Mythopoeia

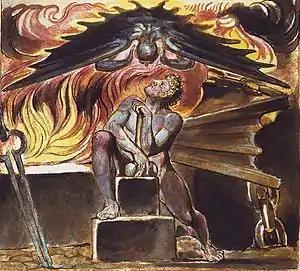
William Blake's mythology is both written and illustrated. Here, Los is tormented at his smithy by the Spectre in an illustration to .

William Blake set out his mythology in his "prophetic works" such as "Vala, or The Four Zoas". These name several original gods, such as Urizen, Orc, Los, Albion, Rintrah, Ahania and Enitharmon. Later in the 19th century, stories by George MacDonald and H. Rider Haggard created fictional worlds; C. S. Lewis praised both for their "mythopoeic" gifts.